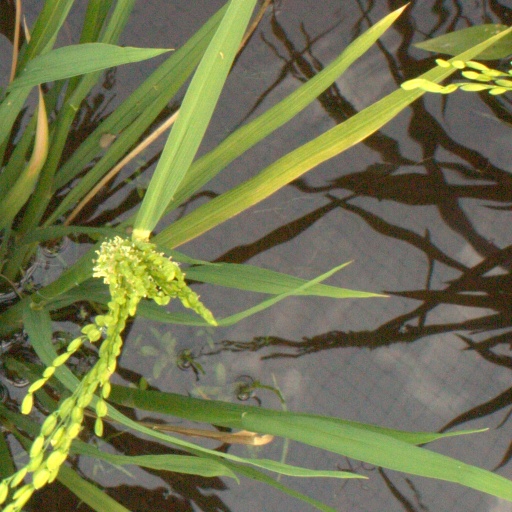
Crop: rice